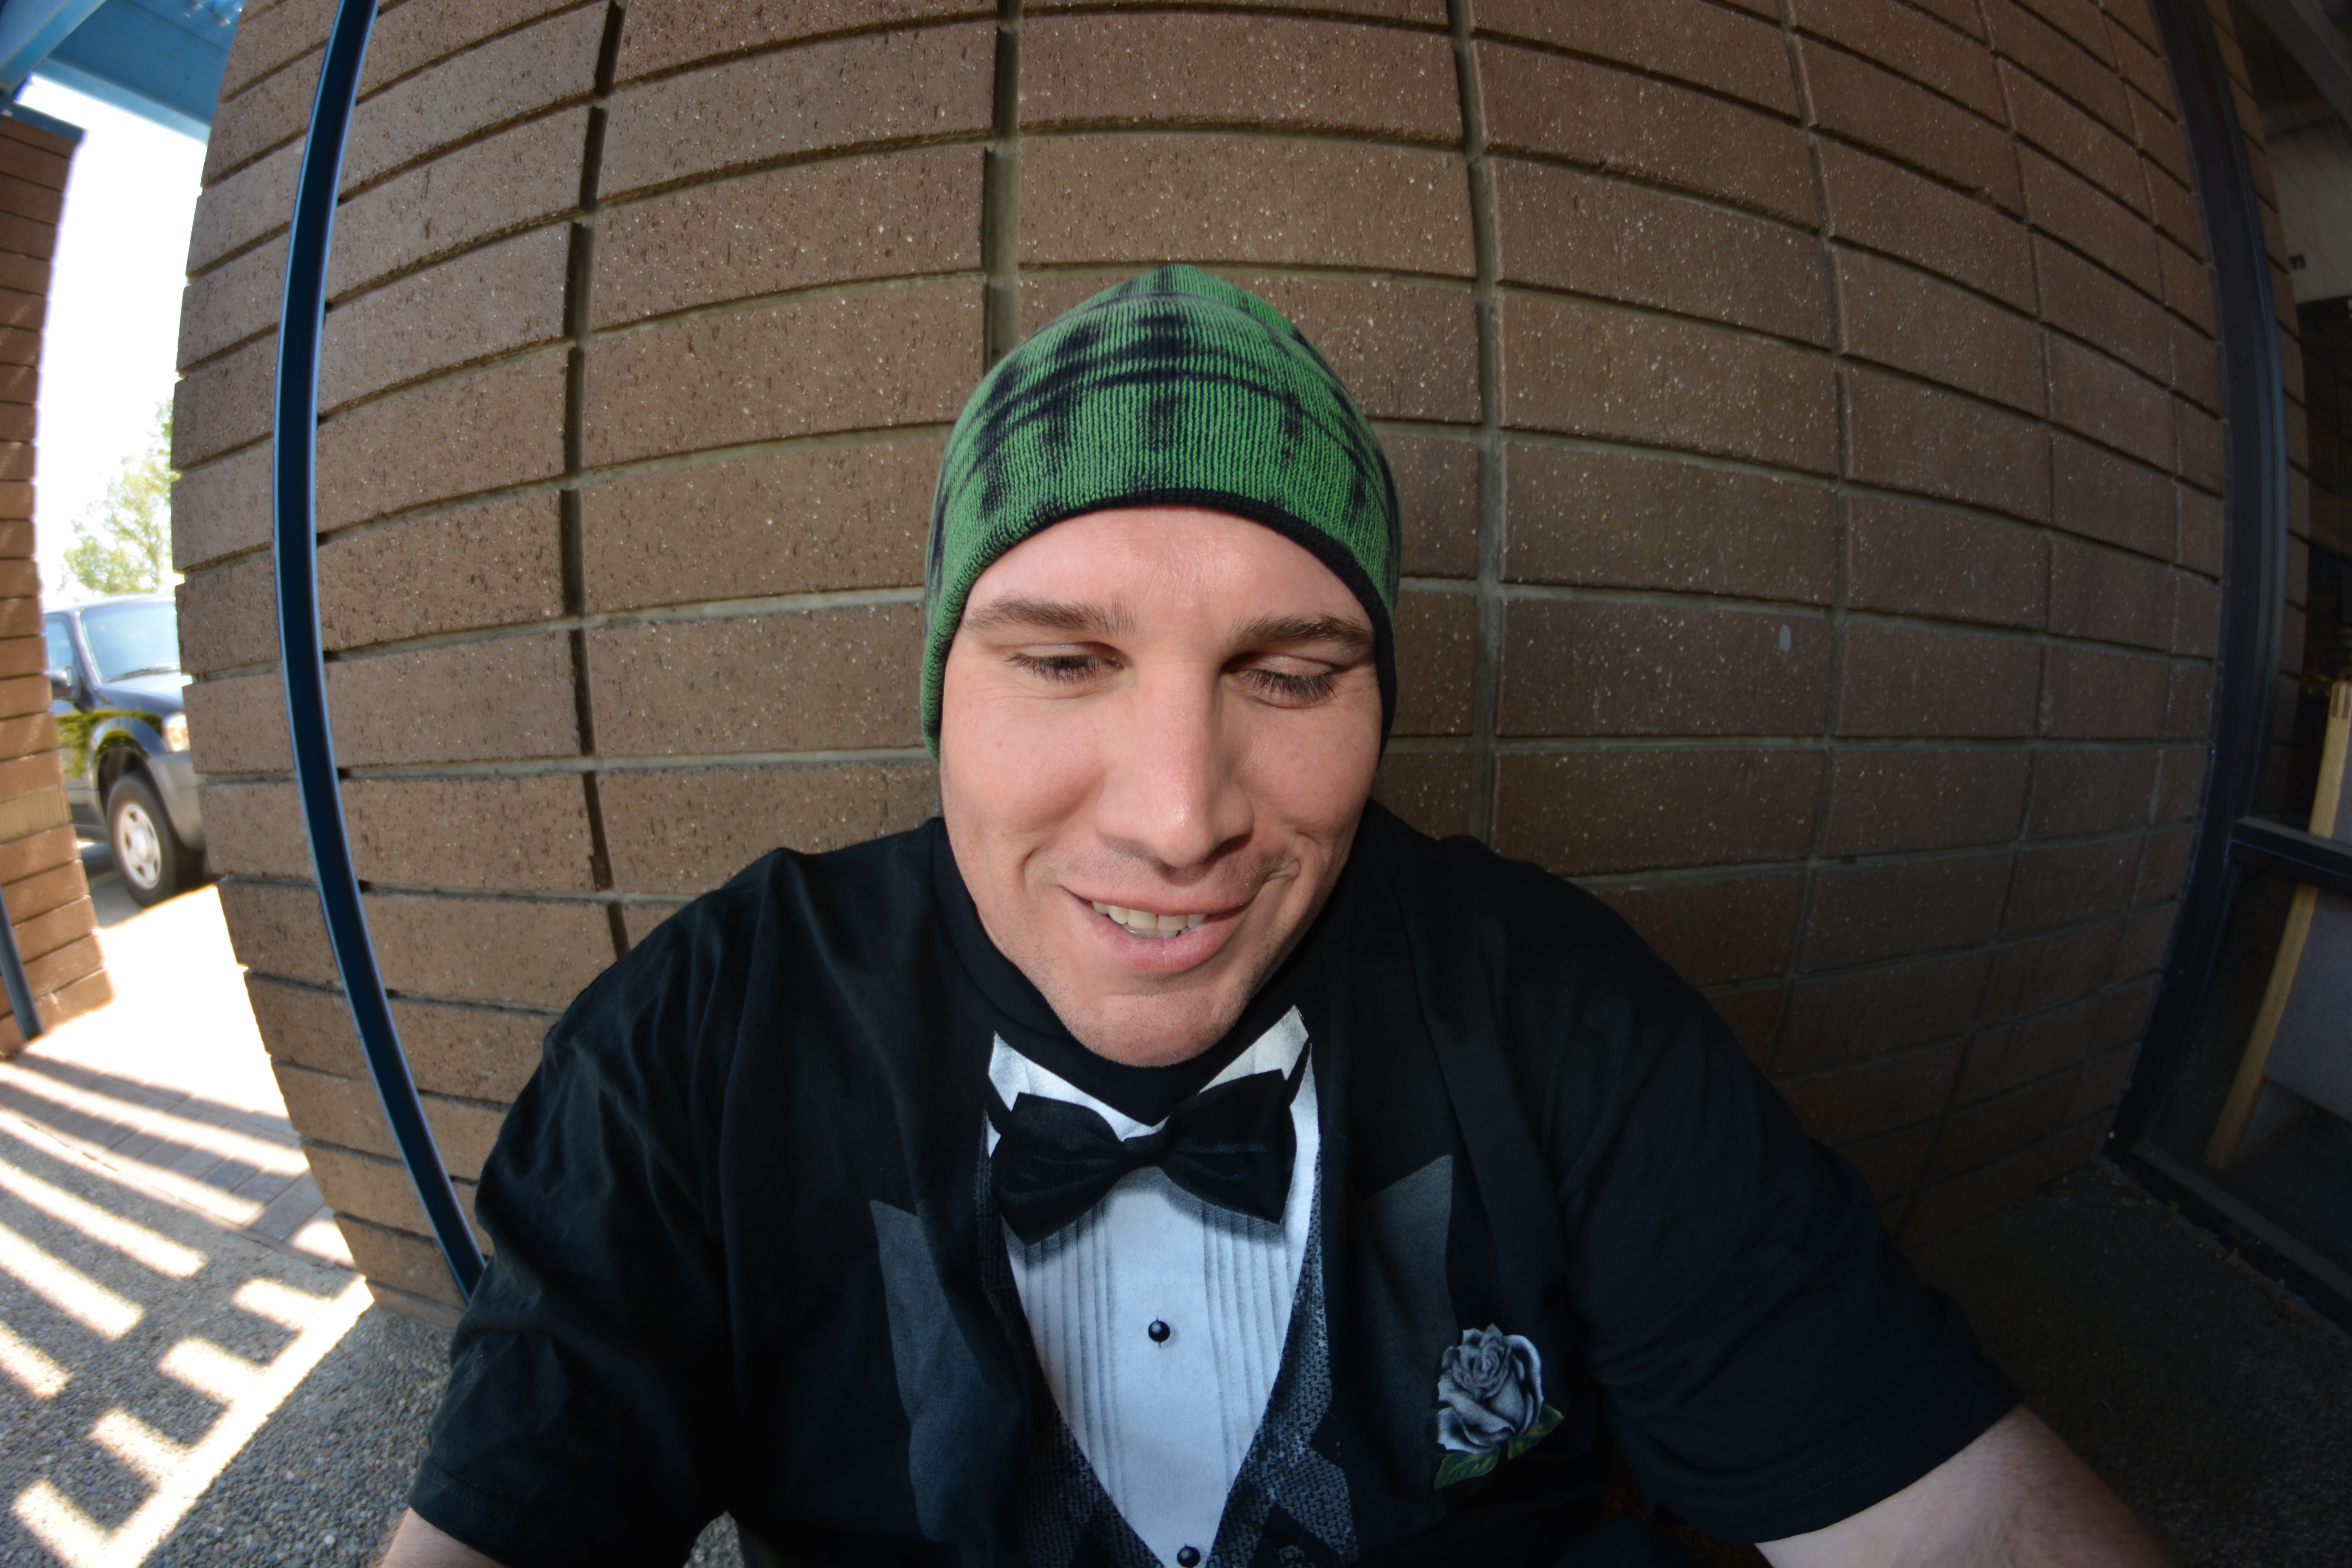
man, person, male, photograph, slacker